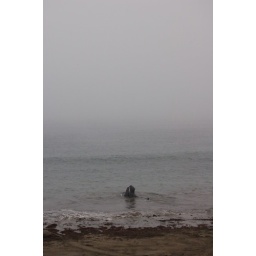
Elephant seals in the ocean near Cambria on highway 1.